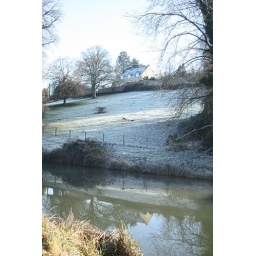
Really heavy frost - not snow! Reflection in the water is so clear it was really stunning